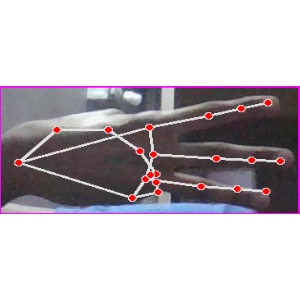
अक्षर: भ